Baku

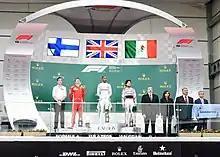
2018 Azerbaijan Grand Prix

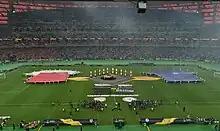
Chelsea playing against Arsenal at Baku Olympic Stadium during the 2019 UEFA Europa League Final

Baku is one of the most important tourist destinations in the Caucasus, with hotels in the city earning 7 million euros in 2009. Many sizable world hotel chains have a presence in the city. Baku has many popular tourist and entertainment spots, such as the downtown Fountains Square, the One and Thousand Nights Beach, Shikhov Beach and Oil Rocks. Baku's vicinities feature Yanar Dag, an ever-blazing spot of natural gas. On 2 September 2010 with the inauguration of National Flag Square, Baku set the world record for tallest flagpole; on 24 May 2011, the city of Dushanbe in Tajikistan set a new record with a -higher flagpole. A few years later, the Flag Pole was dismantled and the National Flag Square was closed off with fences. It was opened once again after years of repair on November 8, 2024, to commemorate the Victory Day over Armenia's forces in Nagorno-Karabakh region of Azerbaijan. The National Flag Square features a museum, with a collection of about 400 items, along with flags of Khanates and Empires that have been prevalent in the region.